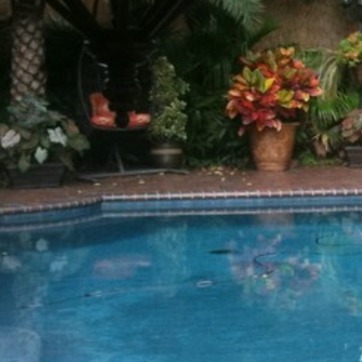
Material: brick